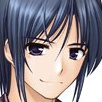
Portrait style: Anime Portrait